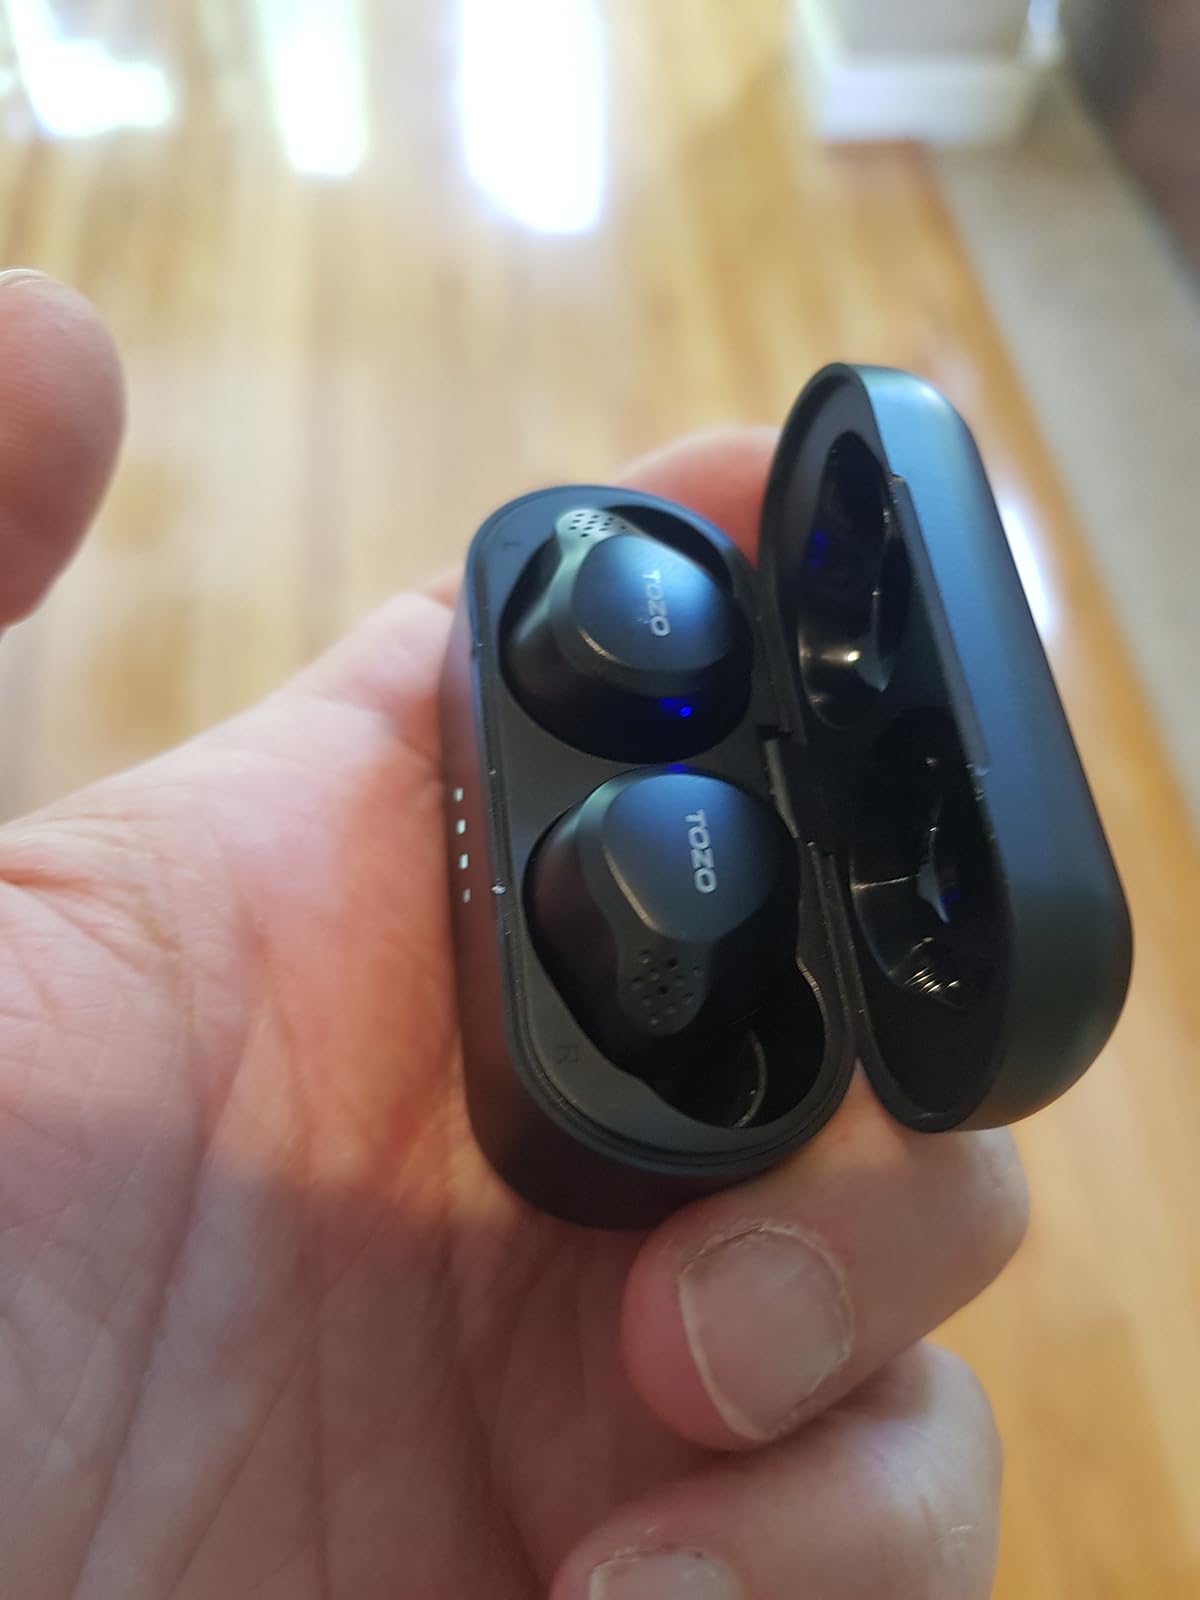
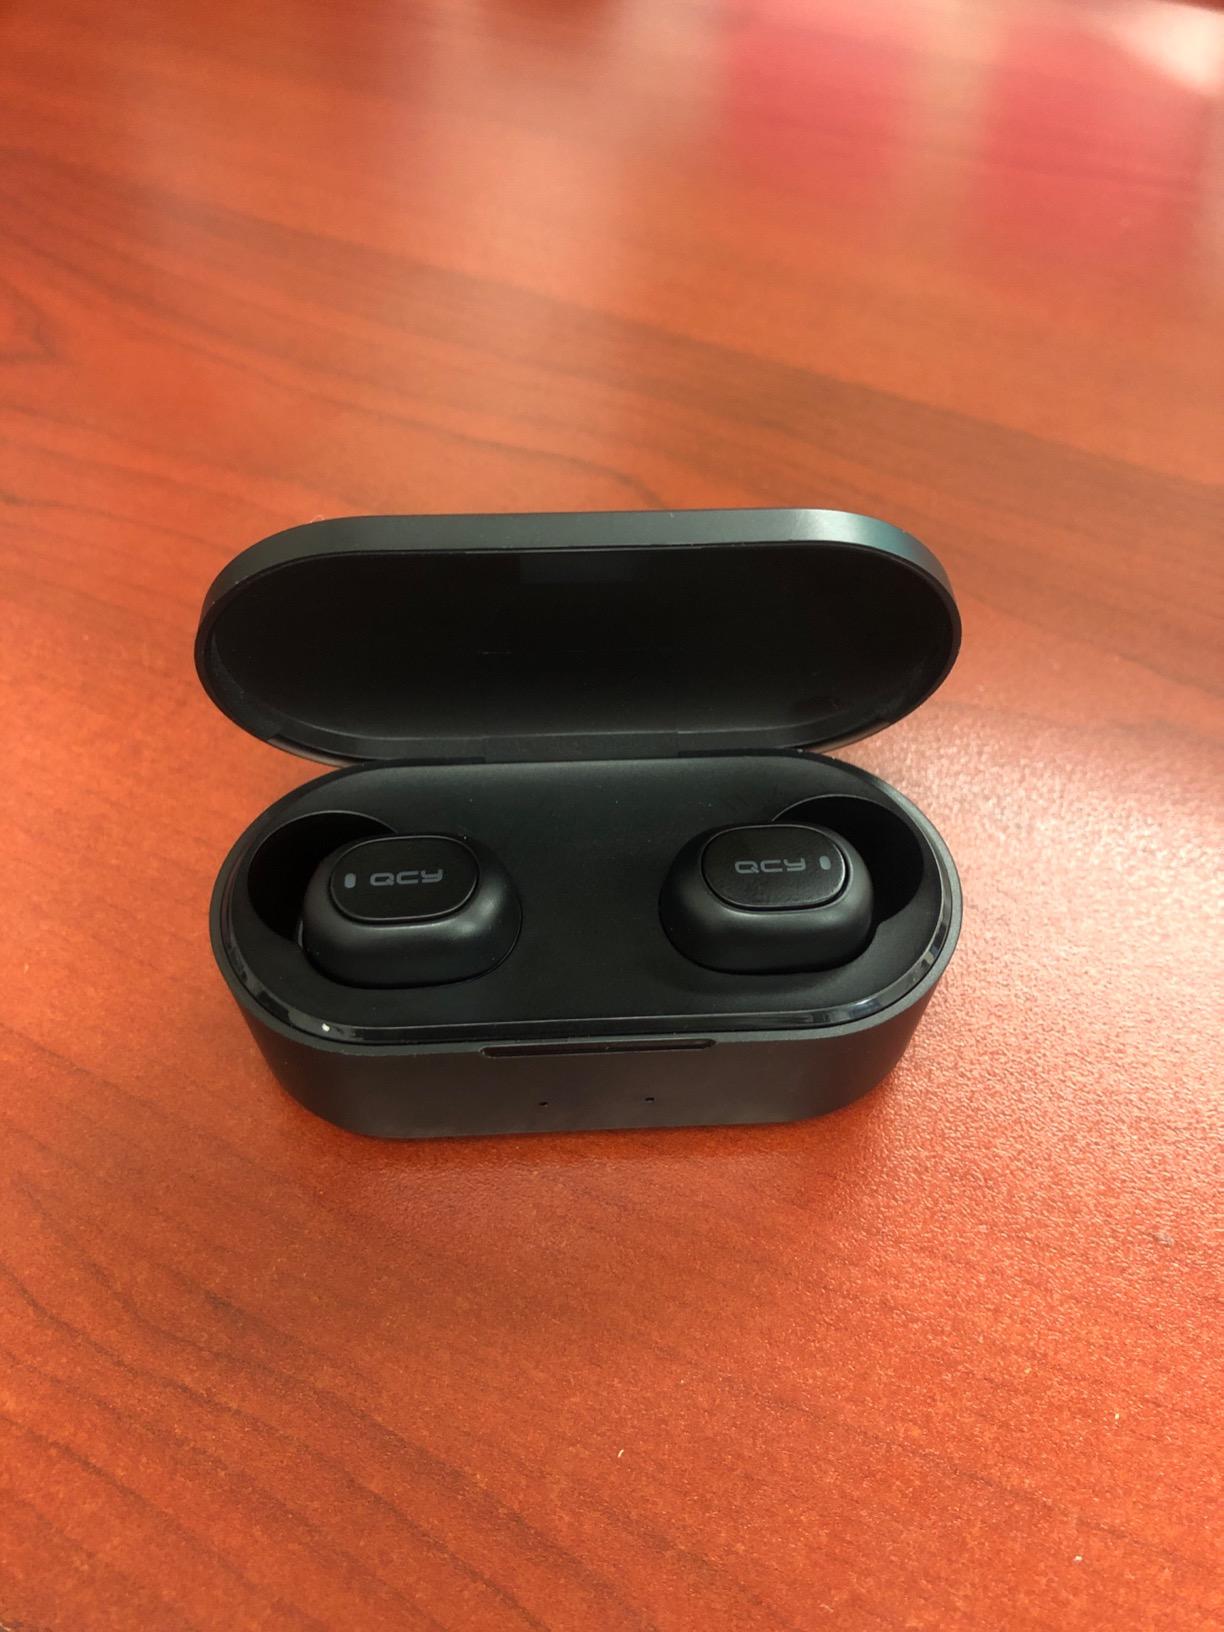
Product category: earbuds
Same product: no